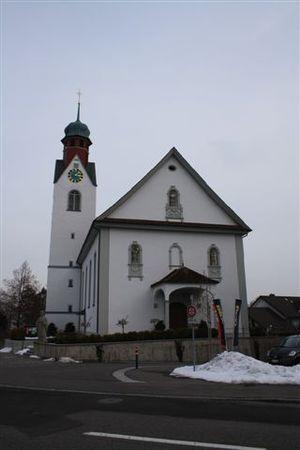
Cette liste présente les biens culturels d'importance nationale dans le canton d'Argovie. Cette liste correspond à l'édition 2009 de l'Inventaire Suisse des biens culturels d'importance nationale pour le canton d'Argovie. Il est trié par commune et inclus : 175 bâtiments séparés, 11 collections et 56 sites archéologiques.